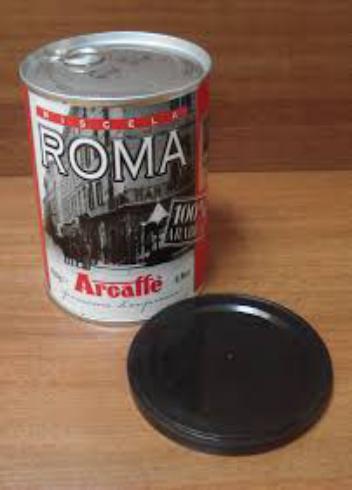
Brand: Arcaffe
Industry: Food